Aleksandra Kustova

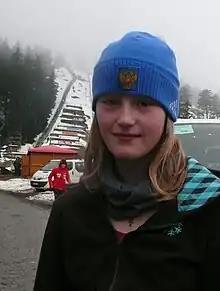
Kustova in 2010

She competed at the 2018 Winter Olympics and the 2022 Winter Olympics.